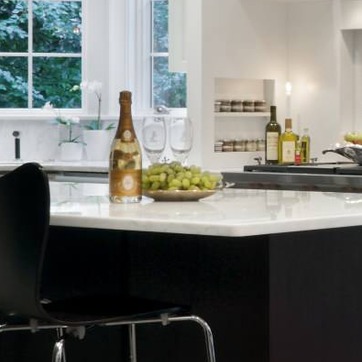
Material: food